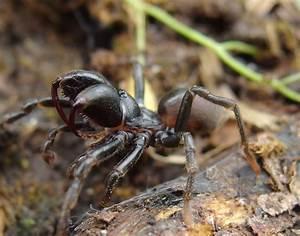
spider